Extinction symbol

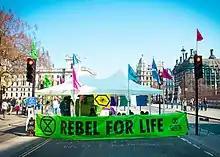
Extinction Rebellion, London (2019)

The symbol came to prominence when it came to be used by environmental action group Extinction Rebellion (XR) in protests around the world from 2018 onwards. The extinction symbol has been sprayed in removable chalk paint on government buildings during environmental protests in the United Kingdom, and at other protest venues across Europe. In April 2019, "The Guardian" described the symbol as "this generation's peace sign".